Patrick Helmes

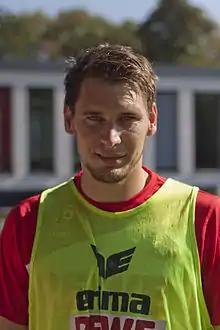
Helmes with 1. FC Köln in 2013

Patrick Helmes (born 1 March 1984) is a German professional football manager and former player who most recently managed Oberliga Westfalen club Sportfreunde Siegen.